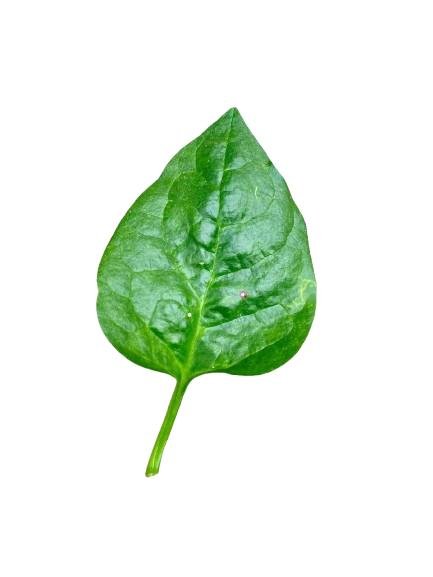
Label: Healthy-Leaf